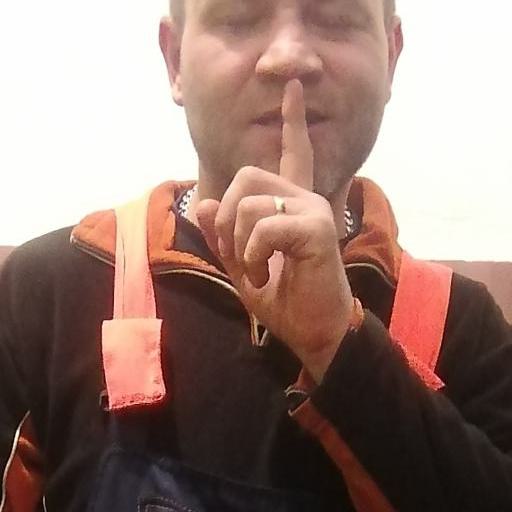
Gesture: mute